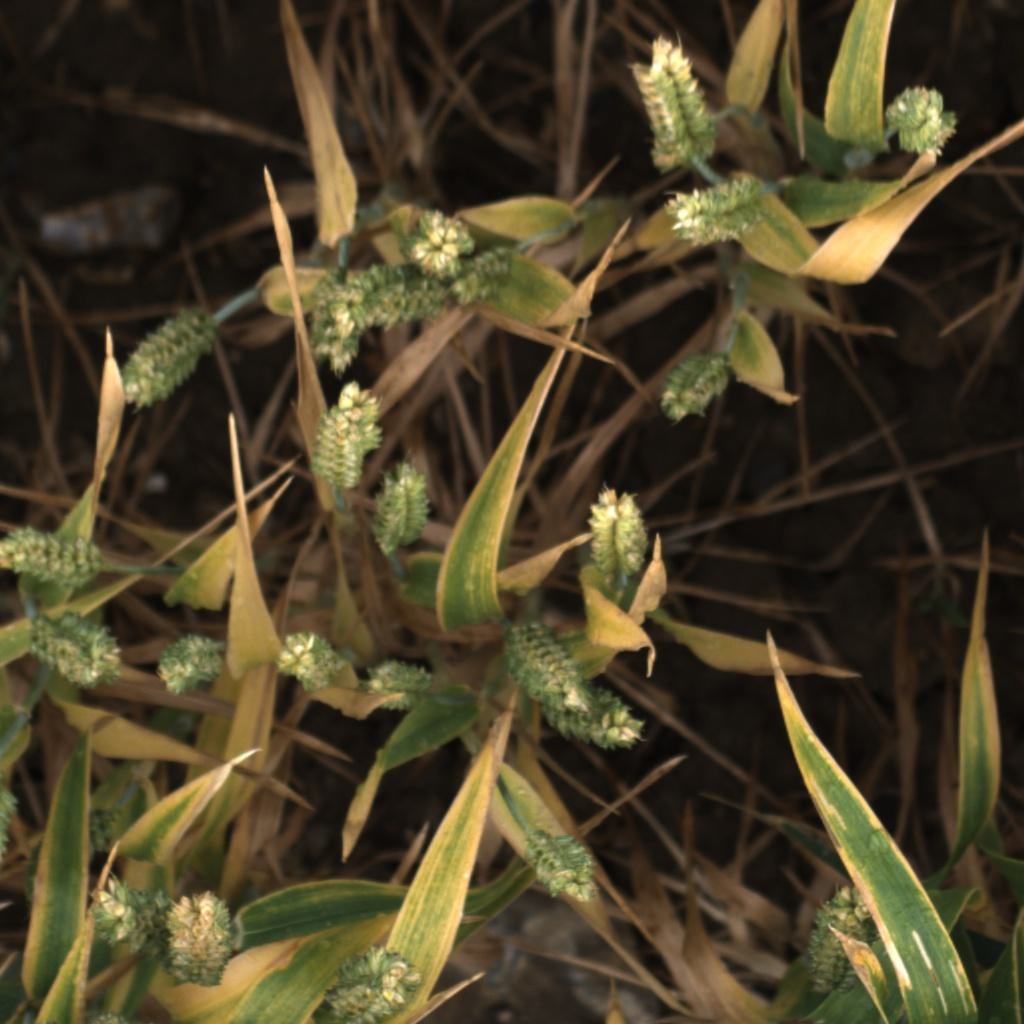
Country: UK
Location: Rothamsted
Wheat development stage: Filling - Ripening